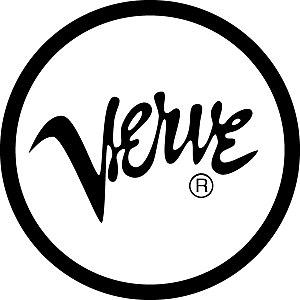
Verve Records est un label de jazz américain, fondé par Norman Granz en 1956, et qui a absorbé les catalogues de ses deux anciens labels : Norgran Records et Clef Records.
La bossa nova, ou bossanova, ou bossa-nova, familièrement la « bossa », est un genre musical issu du croisement de la samba et du cool jazz ayant émergé à la fin des années 1950 à Rio de Janeiro au Brésil et qui est devenu l'un des styles musicaux brésiliens les plus connus dans le monde. La bossa nova se popularise significativement à partir du début des années 1960, d'abord au Brésil puis aux États-Unis et en Europe.